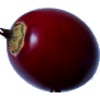
Label: tamarillo